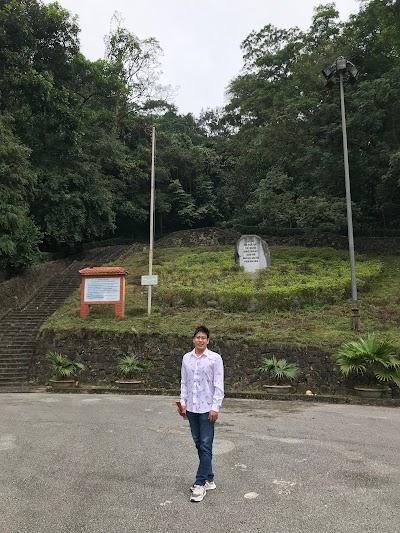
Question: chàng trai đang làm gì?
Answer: anh ấy đang tạo dáng